The Racing Strain (1932 film)

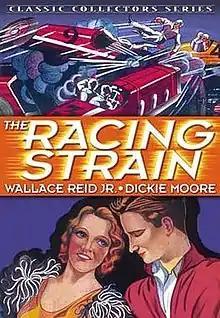

A race-car driver whose career is on the skids because of his drinking falls for a rich society girl. That motivates him to clean up his act and resume his career, but it may be too late for that.